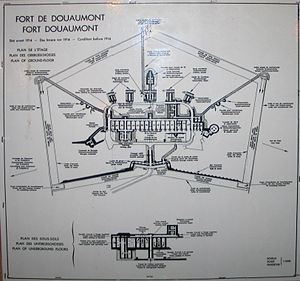
Fort Douaumont
Kort over Fort Douaumont
Fort Douaumont ved Verdun i Frankrig, var et stort, underjordisk fort. Det blev hovedsagligt opført i perioden 1885 til 1891, men der foregik bygningsarbejder helt frem til 1913.